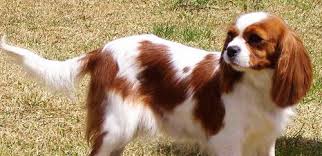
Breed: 207-n000026-Blenheim_spaniel